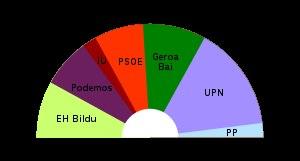
Le Parlement de Navarre est l'organe législatif de la Communauté forale de Navarre.